United States influenza statistics by flu season

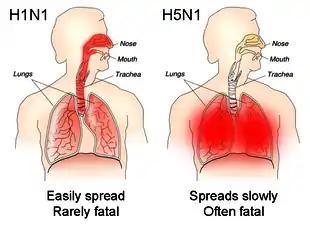
The different sites of infection (shown in red) of seasonal H1N1 versus avian H5N1. This influences their lethality and ability to spread.

US influenza statistics by flu season. From the Centers for Disease Control and Prevention page called "Disease Burden of Flu":